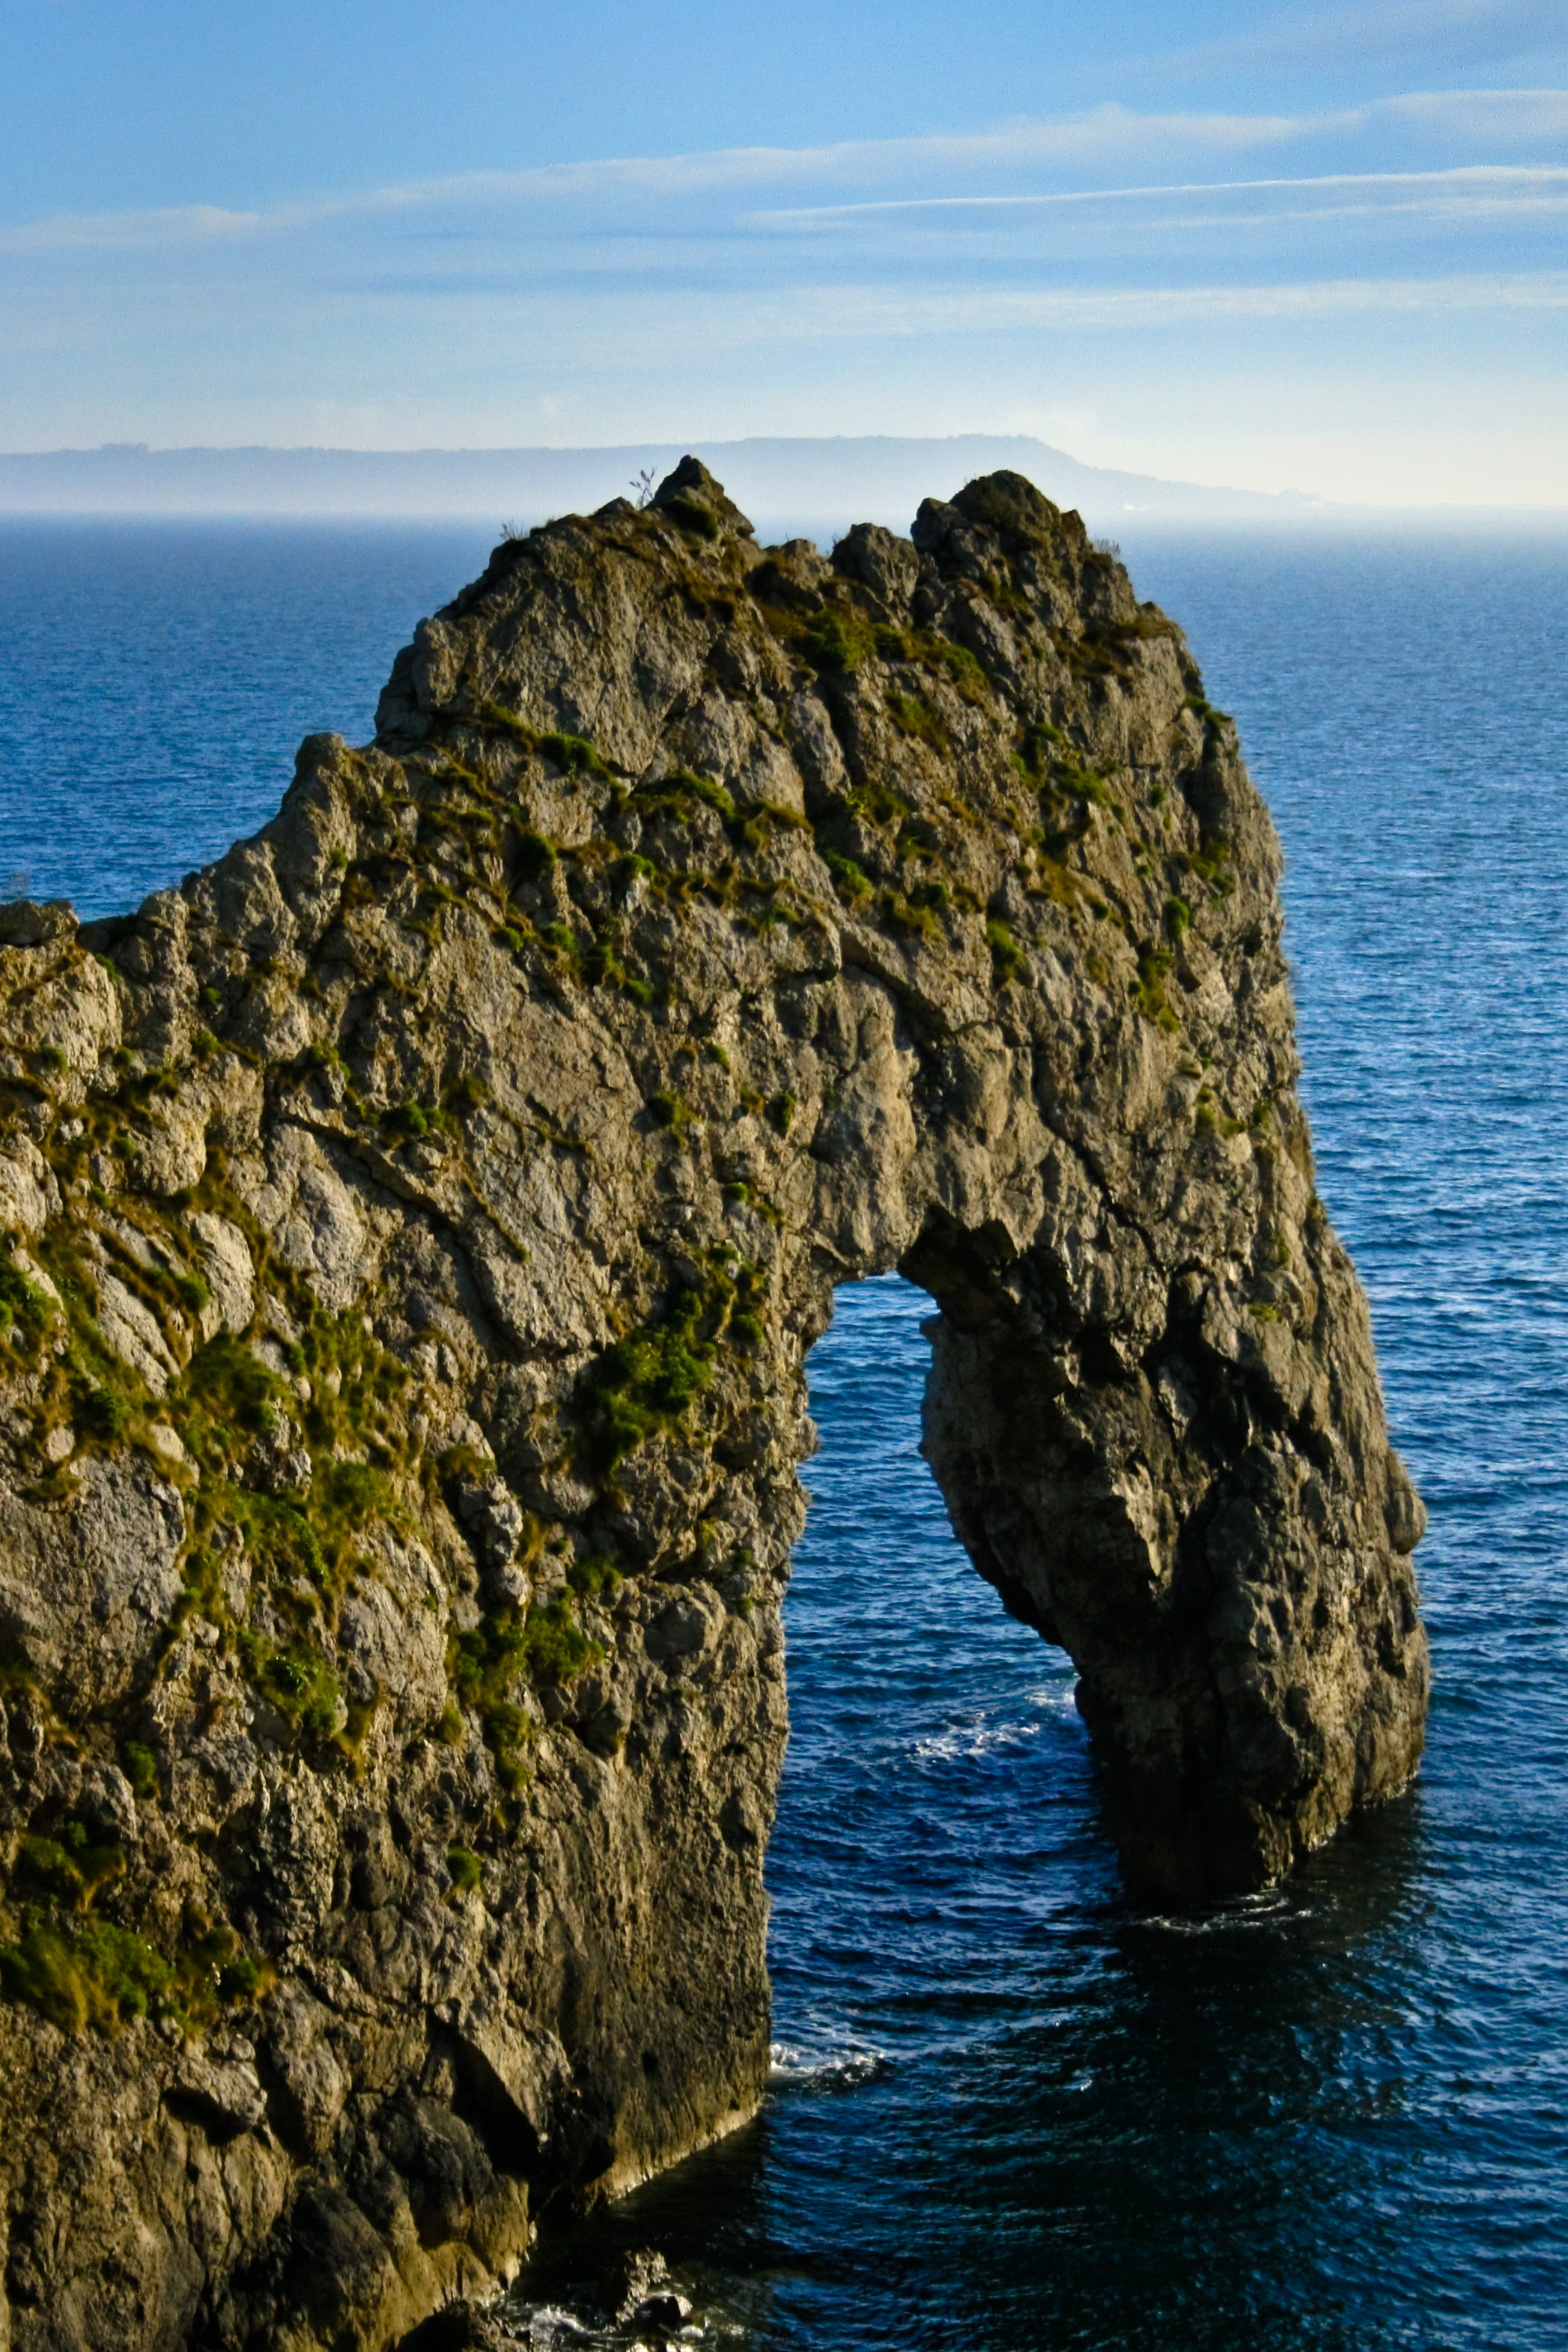
sea, coast, water, nature, rock, ocean, horizon, mountain, shore, formation, cliff, cove, reflection, tower, bay, island, stack, terrain, material, body of water, rocks, geology, cape, islet, seaarch, landform, natural arch, sea cave, geographical feature